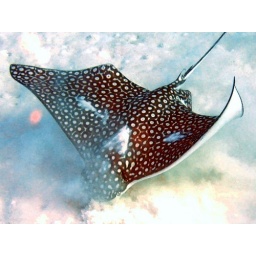
Right before sundown the spotted eagle rays feed in the sand patches around Bonaire